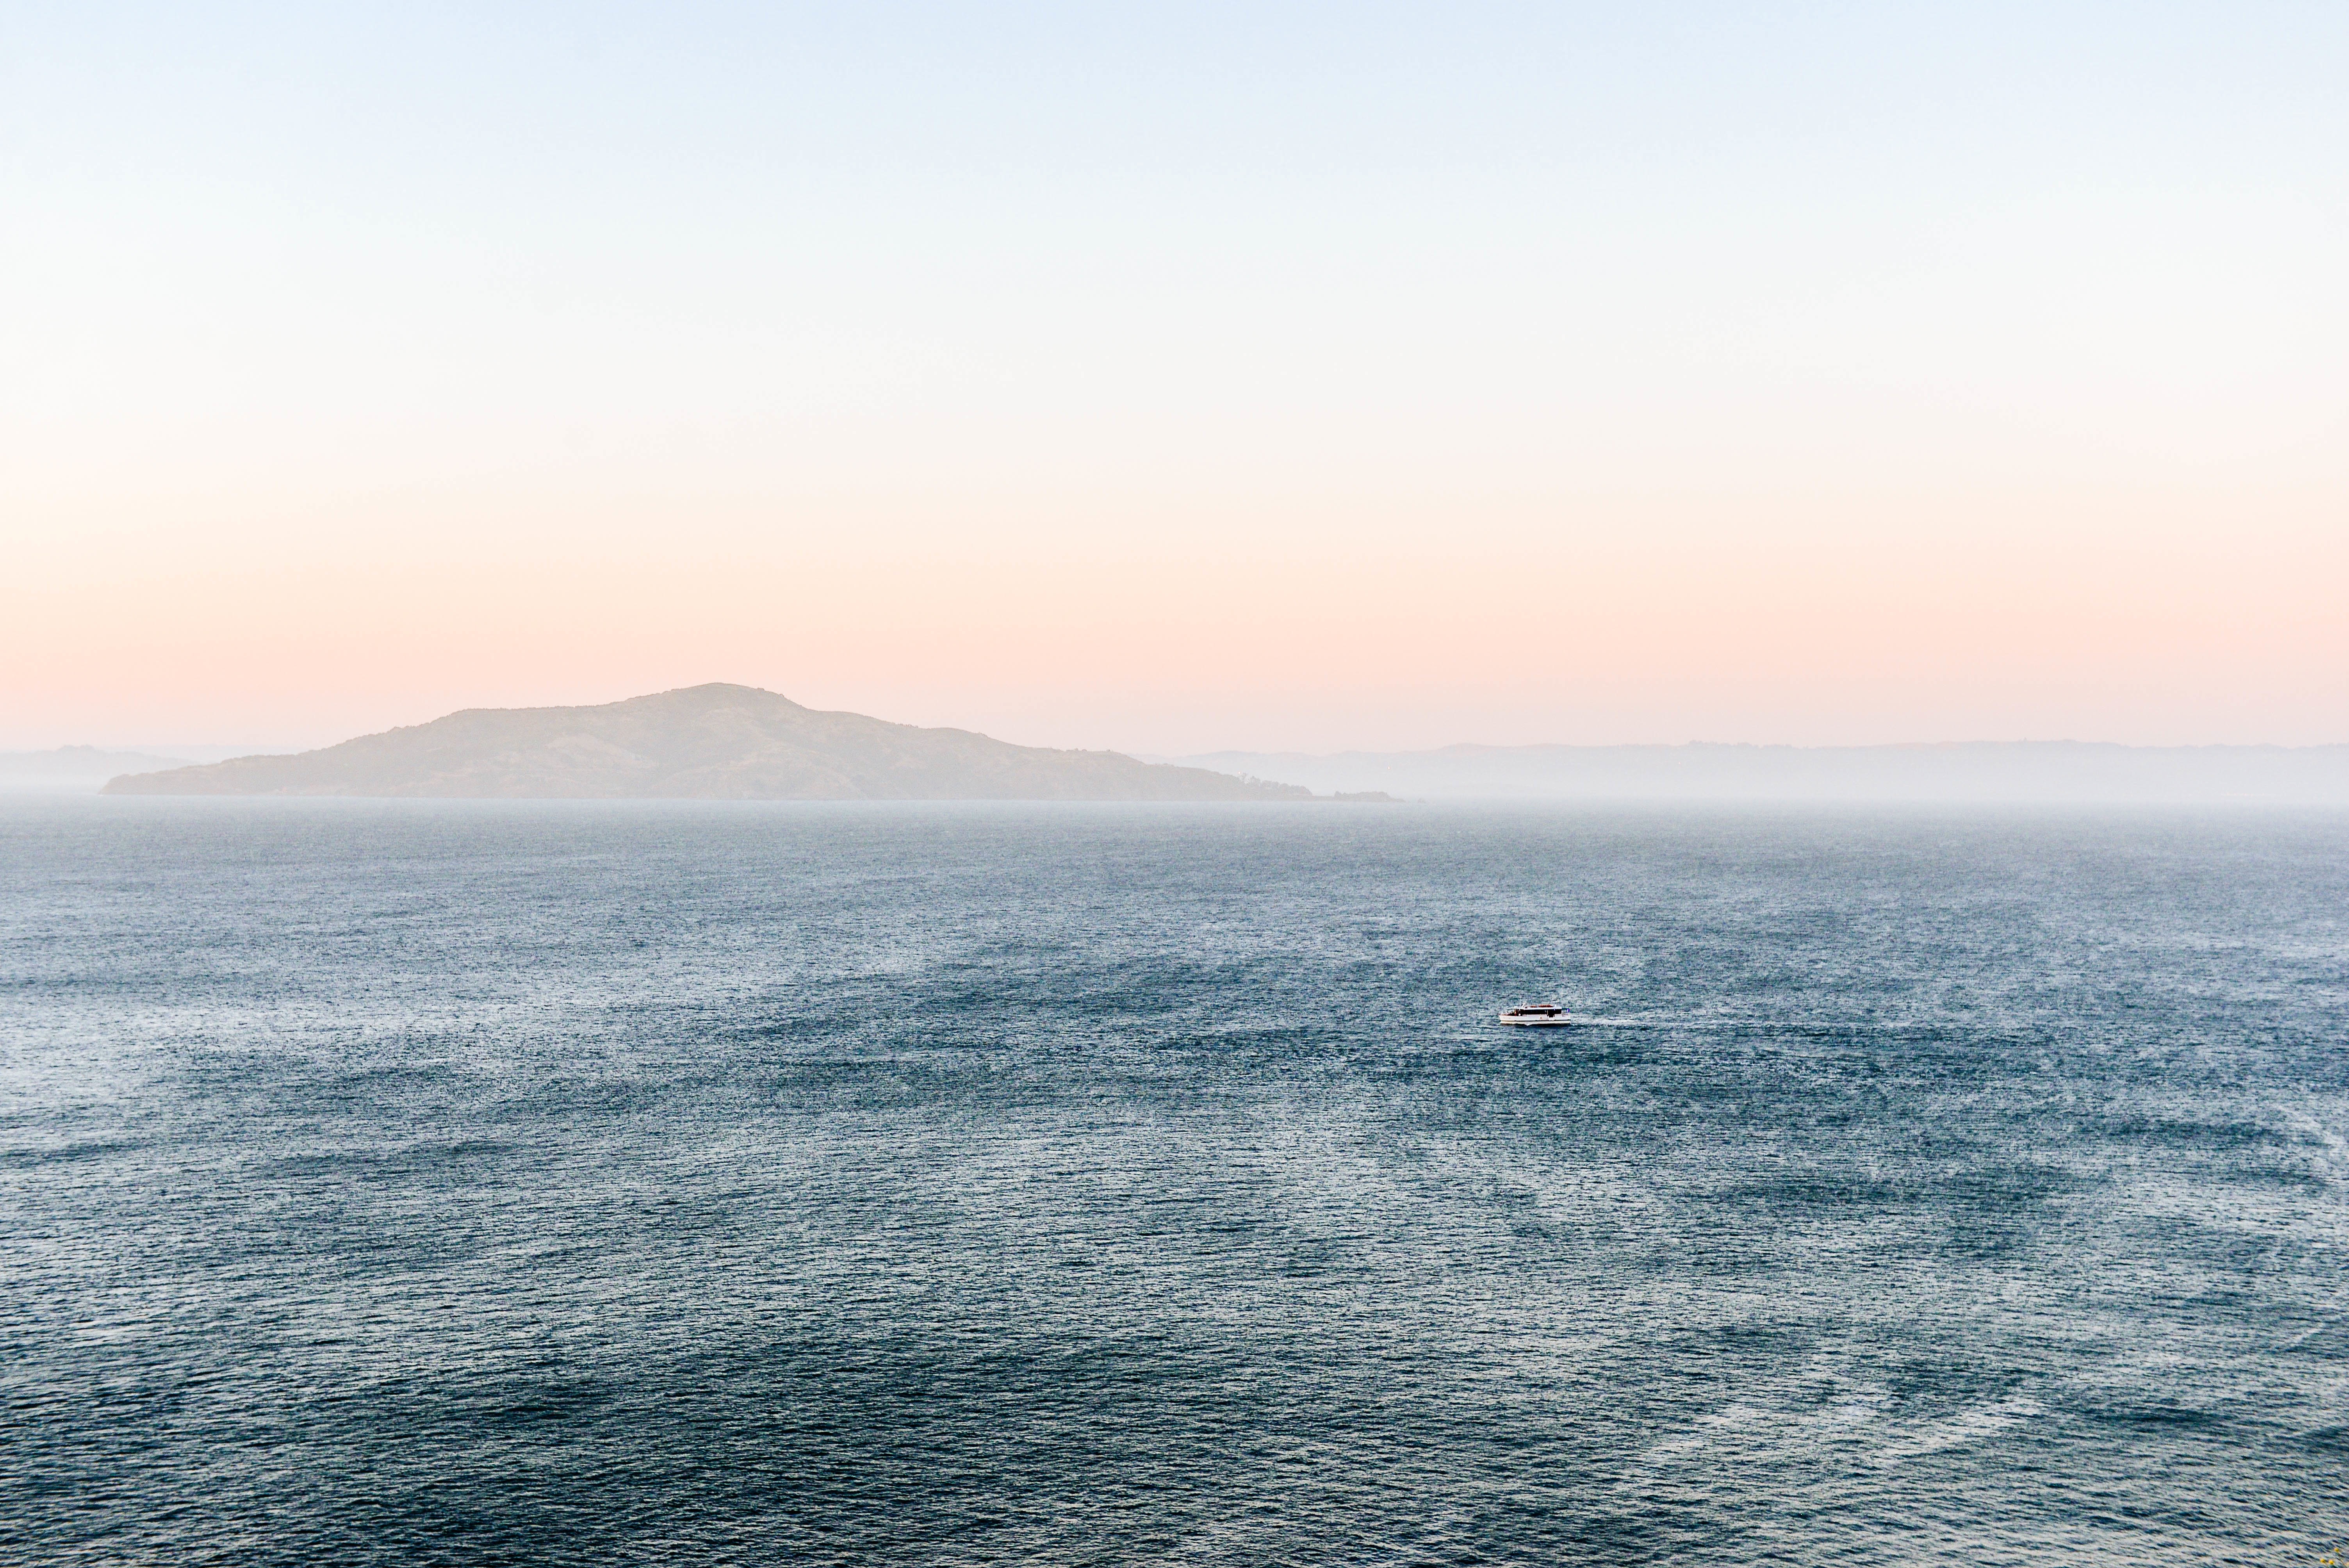
sea, coast, water, ocean, horizon, sunrise, sunset, boat, sunlight, morning, shore, wave, dawn, seascape, arctic, cape, arctic ocean, atmospheric phenomenon, wind wave